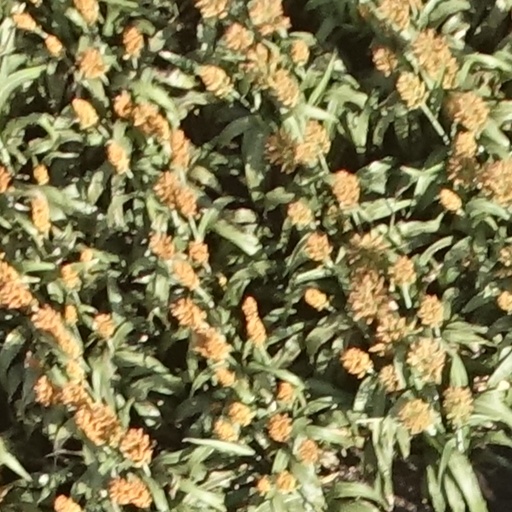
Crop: sorghum